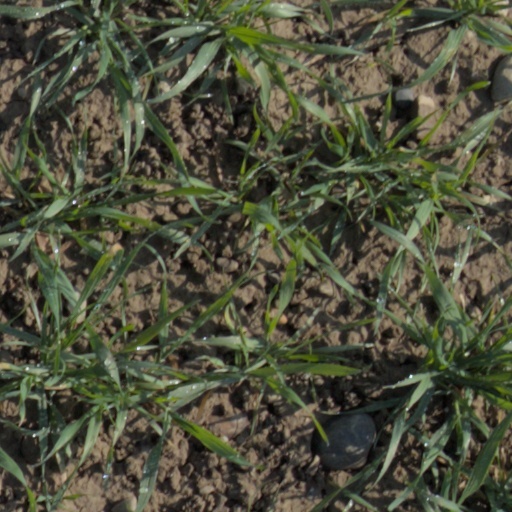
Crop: wheat